Jerry Akers

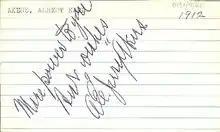
Akers' autograph on a note card, dated 1912.

During the 1910 season, Akers played for two teams. First, with the Class-D Kearney Kapitalists of the Nebraska State League. His pitching statistics were not kept during his time with the Kearney team. The second team Akers played for in 1910 was the Class-B Dubuque Dubs of the Illinois–Indiana–Iowa League. With the Dubuque club, Akers went 5–4 in 10 games. In 1911, Akers continued playing for Dubuque, who were renamed the "Hustlers". In 39 games, Akers went 19–12. His 19 wins tied him for seventh overall in the Illinois–Indiana–Iowa League.